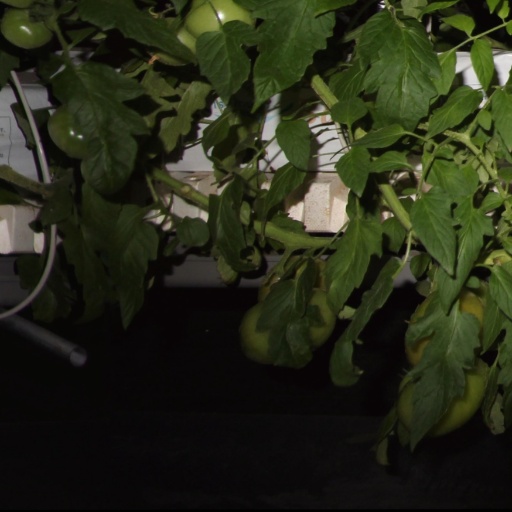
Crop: tomato